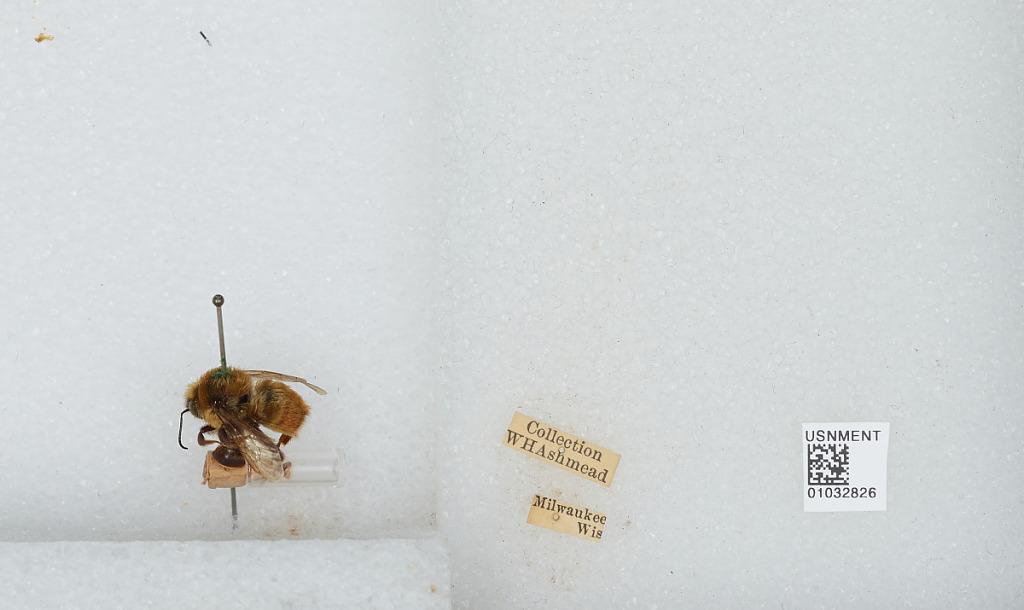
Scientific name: Bombus (Cullumanobombus) rufocinctus Cresson
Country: United States
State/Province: Wisconsin
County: Milwaukee
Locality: Milwaukee
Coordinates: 43.05, -87.95